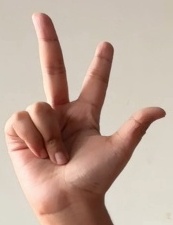
ASL sign: 3